1993 Burundian coup attempt

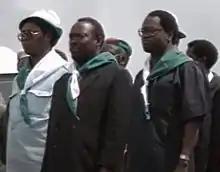
Cyprien Ntaryamira (center) was among the leading FRODEBU members who survived the coup.

At some point a group of army personnel began planning a coup against Ndadaye's government. According to an officer in the Presidential Guard, one of the preparations taken by the plotters was to move troops from further postings into Bujumbura to grow the strength of the army. According to journalist Alexis Sinduhige, the putschists relied on a corporal, Nzisabira, as an informant in the Presidential Guard.